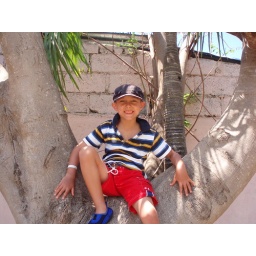
a monkey in a tree